Daniel Antonsson

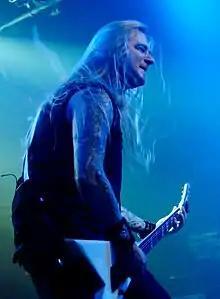
Antonsson with Soilwork in 2007

Daniel Antonsson (born 16 December 1974) is a Swedish musician. He is a former guitarist of the melodic death metal band Dimension Zero, a former bassist of Dark Tranquillity, playing on the 2010 album "We Are the Void", and a former guitarist of Soilwork, appearing on the 2007 "Sworn to a Great Divide". He uses Esp Nv-std guitar and Mayones Guitars & Basses.